Arent Nicolai Dragsted

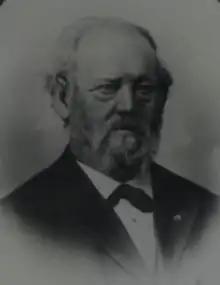

Arent Nicolai Dragsted (9 June 182115 August 1898) was a Danish goldsmith based in Copenhagen who was granted the predicate Purveyor to the Court of Denmark shortly before his death. His company, A. Dragsted, still exists today. Dragsted created the golden horn that was presented to Bernhard Severin Ingemann by Danish women on the occasion of his 75th birthday. The horn is now on display in the Danish Museum of National History at Frederiksborg Castle in Hillerød. He also created the golden wreath for Frederick VIIøs sarcofague in Roskilde Cathedral.